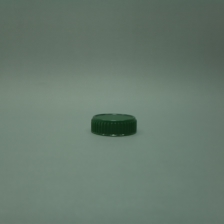
Color: green
Cap type: standard cap